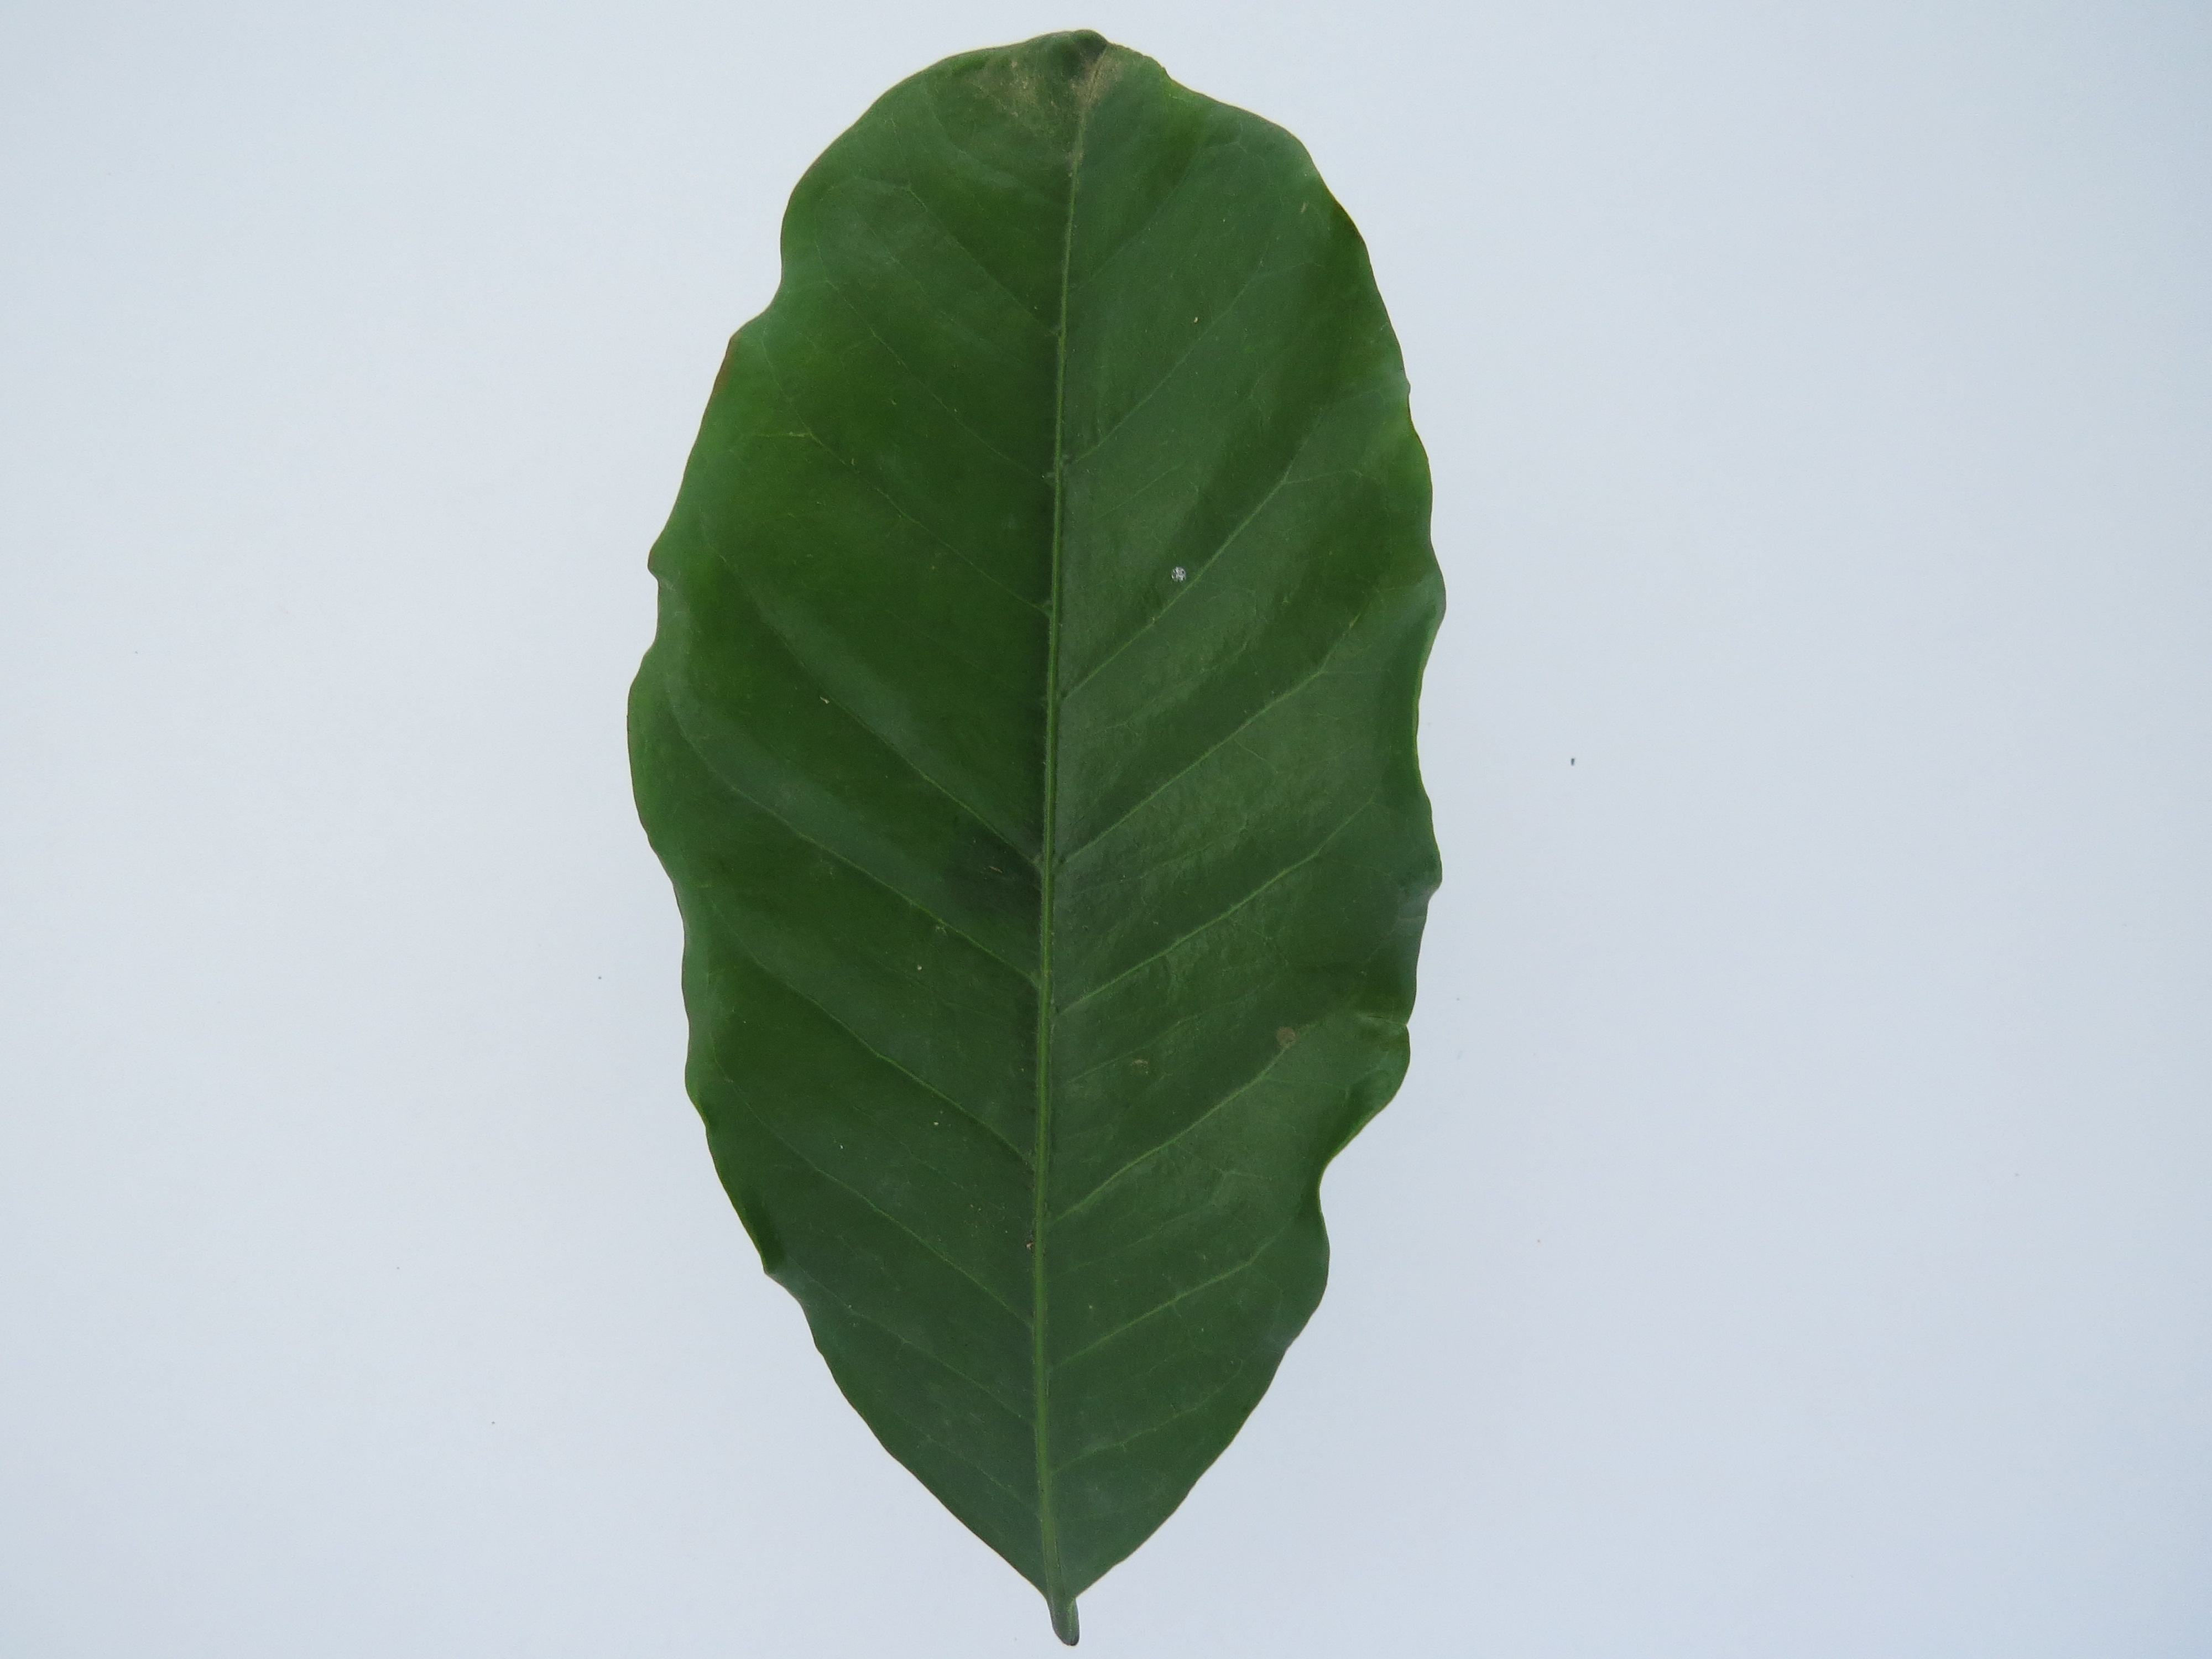
Label: boron-B